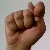
The image shows a hand gesture representing the letter 'T' in Indian Sign Language.